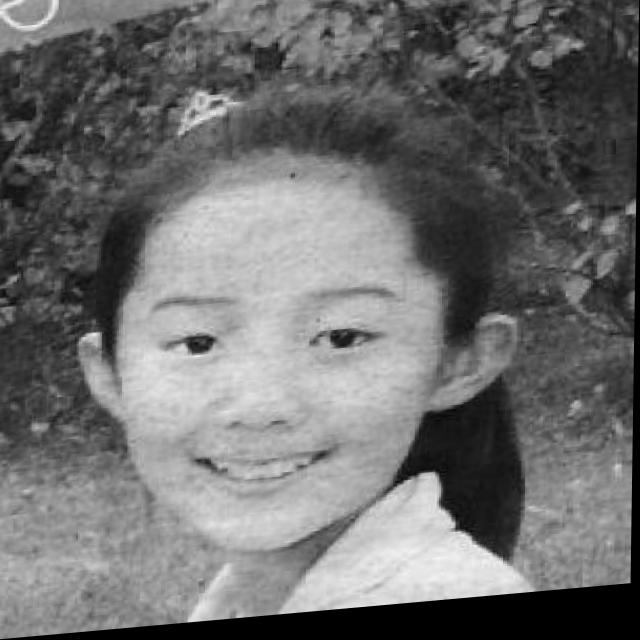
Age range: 0-12